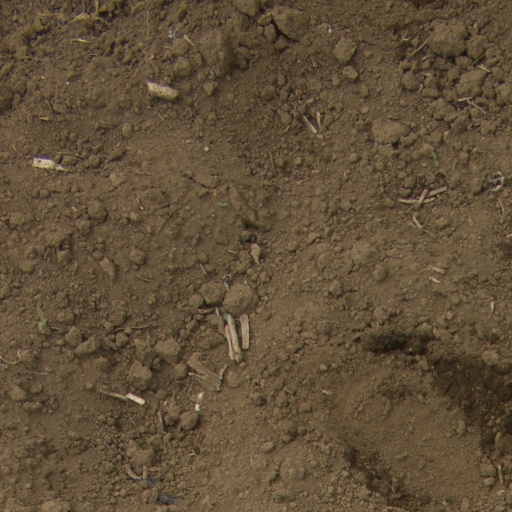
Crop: Jerusalem artichoke